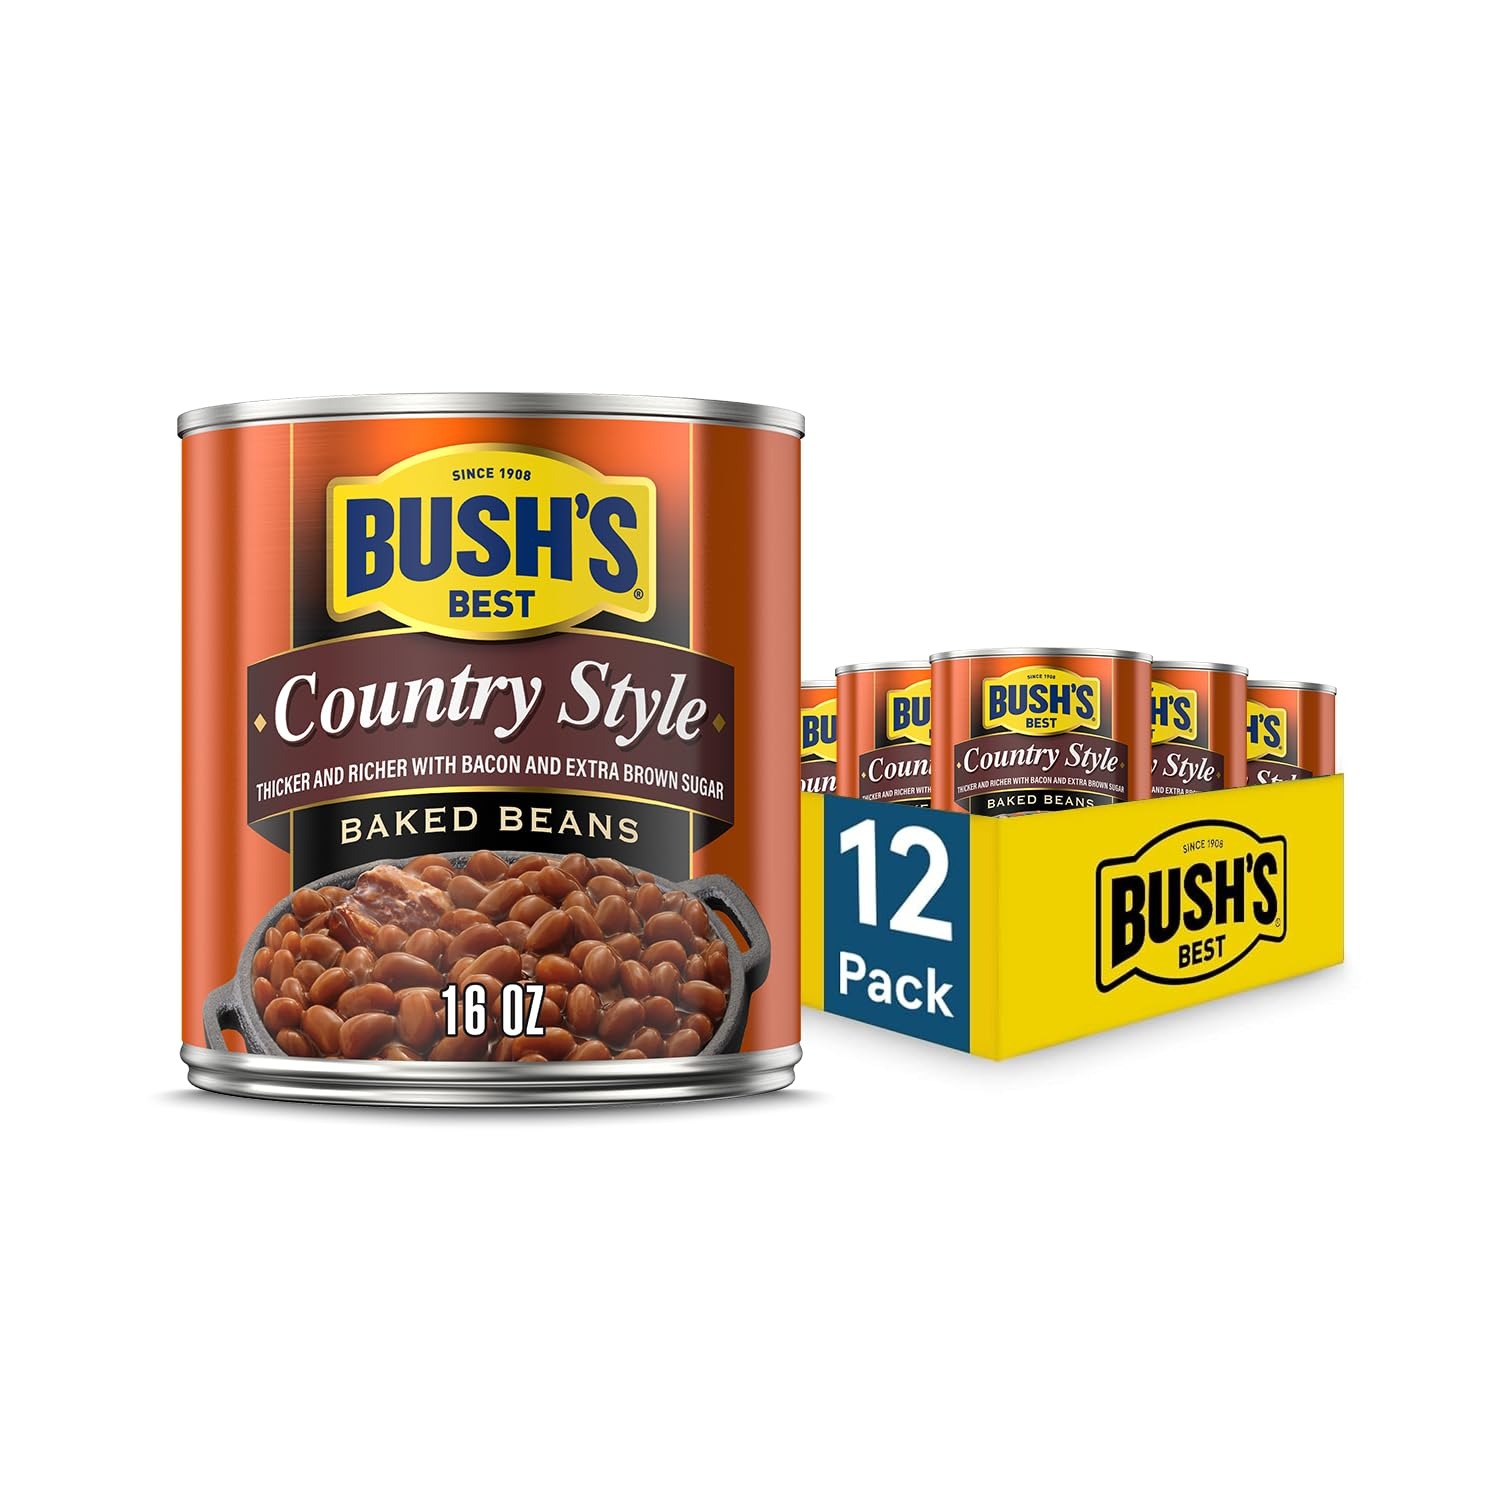
Item Name: BUSH'S BEST 16 oz Canned Country Style Baked Beans, Source of Plant Based Protein and Fiber, Gluten Free, (Pack of 12)
Bullet Point: CANNED COUNTRY STYLE BAKED BEANS: Slow-cooked navy beans in a delicious sauce with extra brown sugar and hickory-smoked country bacon
Value: 192.0
Unit: Ounce

Price: 2.54